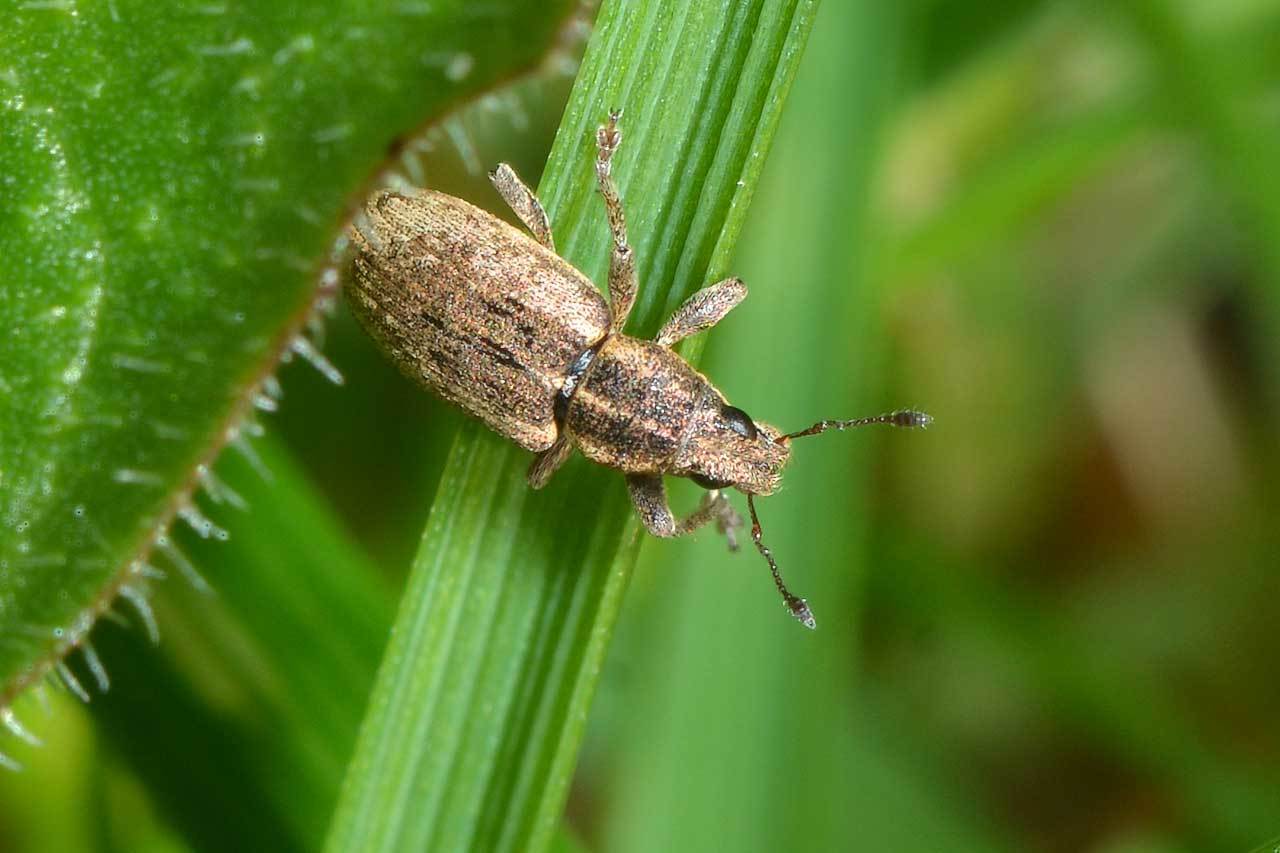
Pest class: pea_leaf_weevil